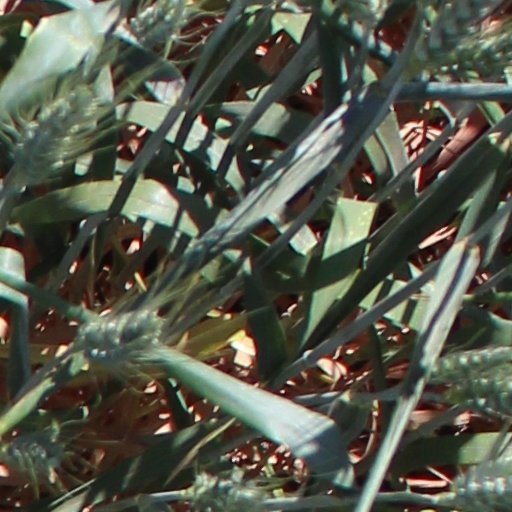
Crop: wheat